Urashima Tarō

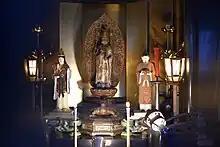
Statues of Kannon, Urashima Tarō and Otohime enshrined at Keiun-ji, Yokohama.

Neither recorded the name to the temple, but Japanese sources write that the so-called Urashima-dera (Urashima Temple) used to be , until it burned down in 1868, and the temple, including the Kannon goddess statue got translated to in 1872.